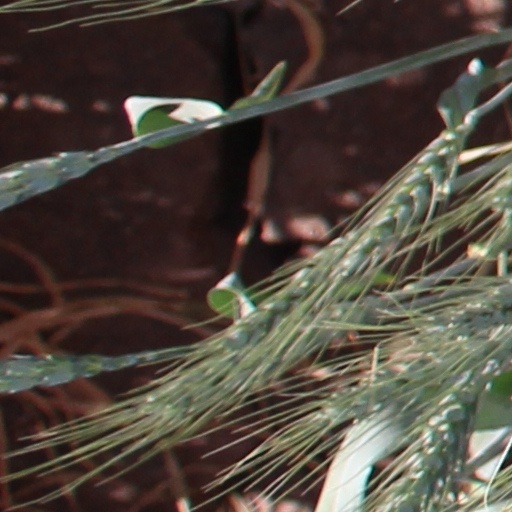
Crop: wheat